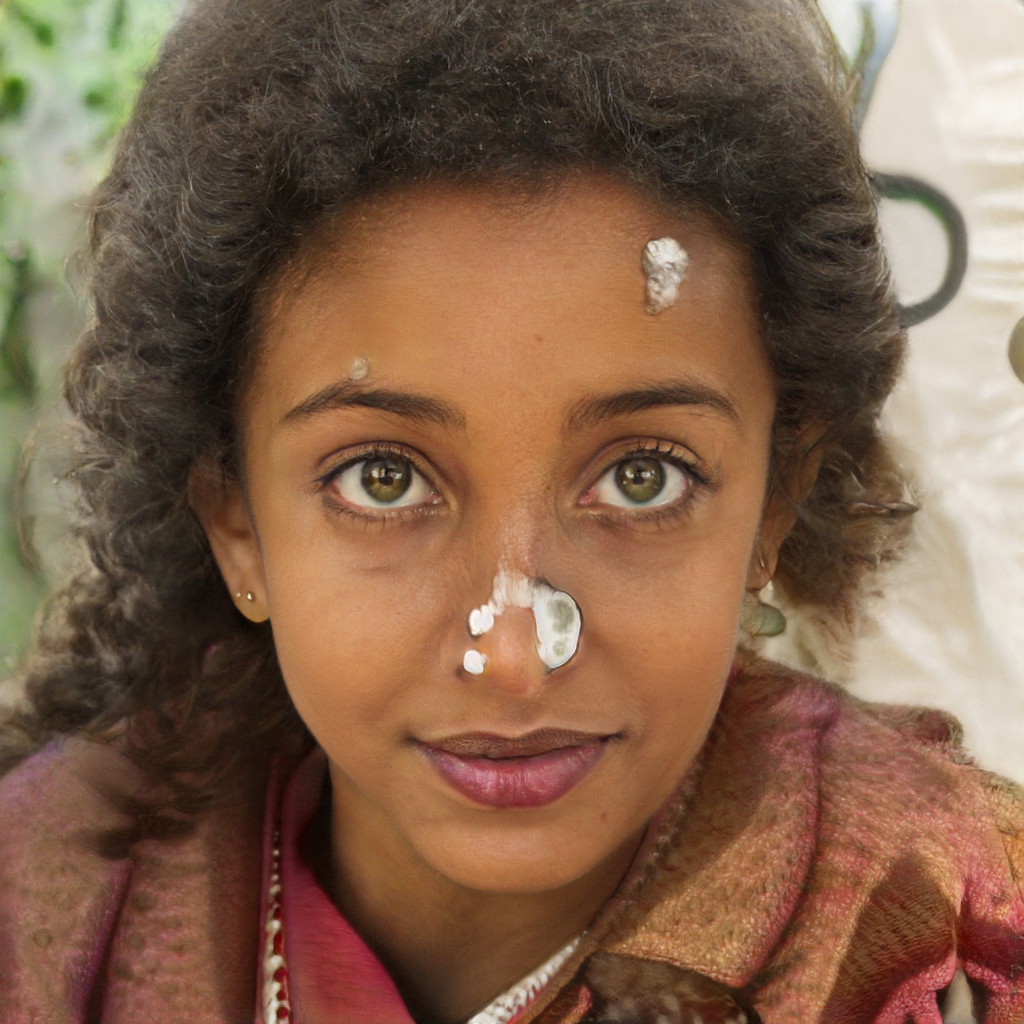
Portrait style: Real Portrait